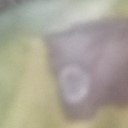
Label: Leaf_rust